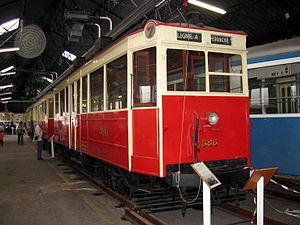
L'ancien tramway de Lyon désigne le premier réseau de tramway qu'a connu la ville de Lyon entre 1880 et 1957. Exploités par la Compagnie des omnibus et tramways de Lyon, les tramways sont dans un premier temps à traction animale, puis rapidement convertis à la traction électrique. Bien que n'étant pas le seul exploitant de chemin de fer dans la région lyonnaise, l'OTL va progressivement absorber les entreprises locales et développer son réseau. Le dernier tramway urbain circule le 30 janvier 1956, et le dernier tramway suburbain le 30 juin 1957. Il faudra attendre le 2 janvier 2001, pour voir de nouveau rouler un tramway à Lyon avec la mise en service des lignes T1 et T2 du nouveau tramway lyonnais.